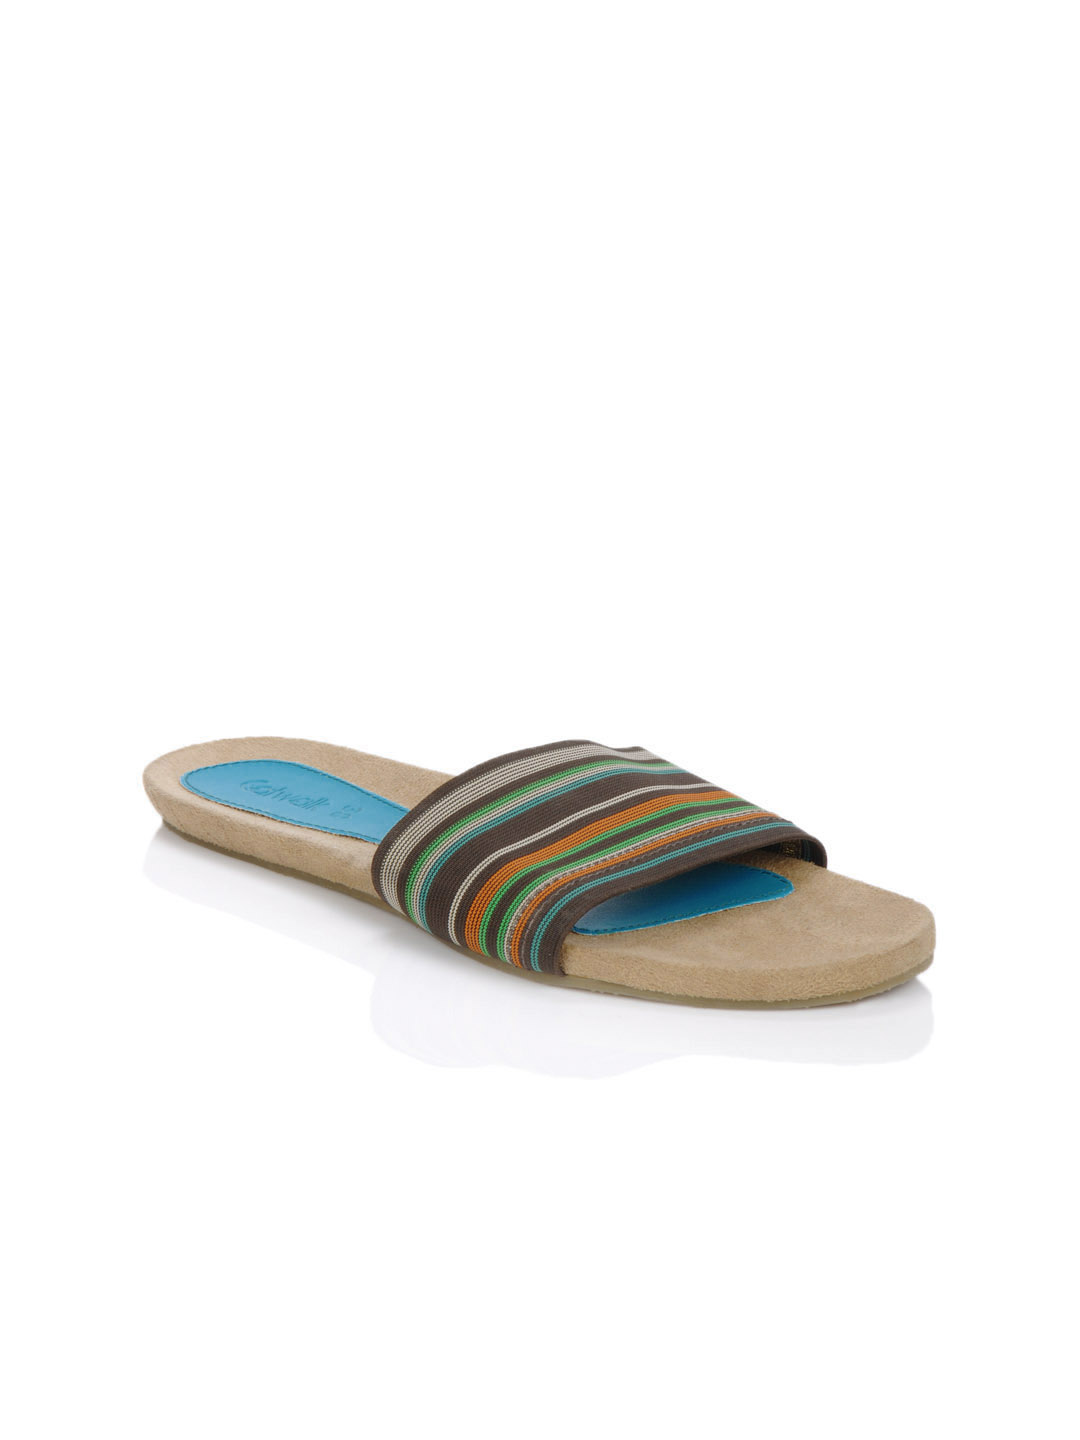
Catwalk Women Brown Flats
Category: Footwear / Shoes / Heels
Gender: Women
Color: Brown
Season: Winter 2015
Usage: Casual